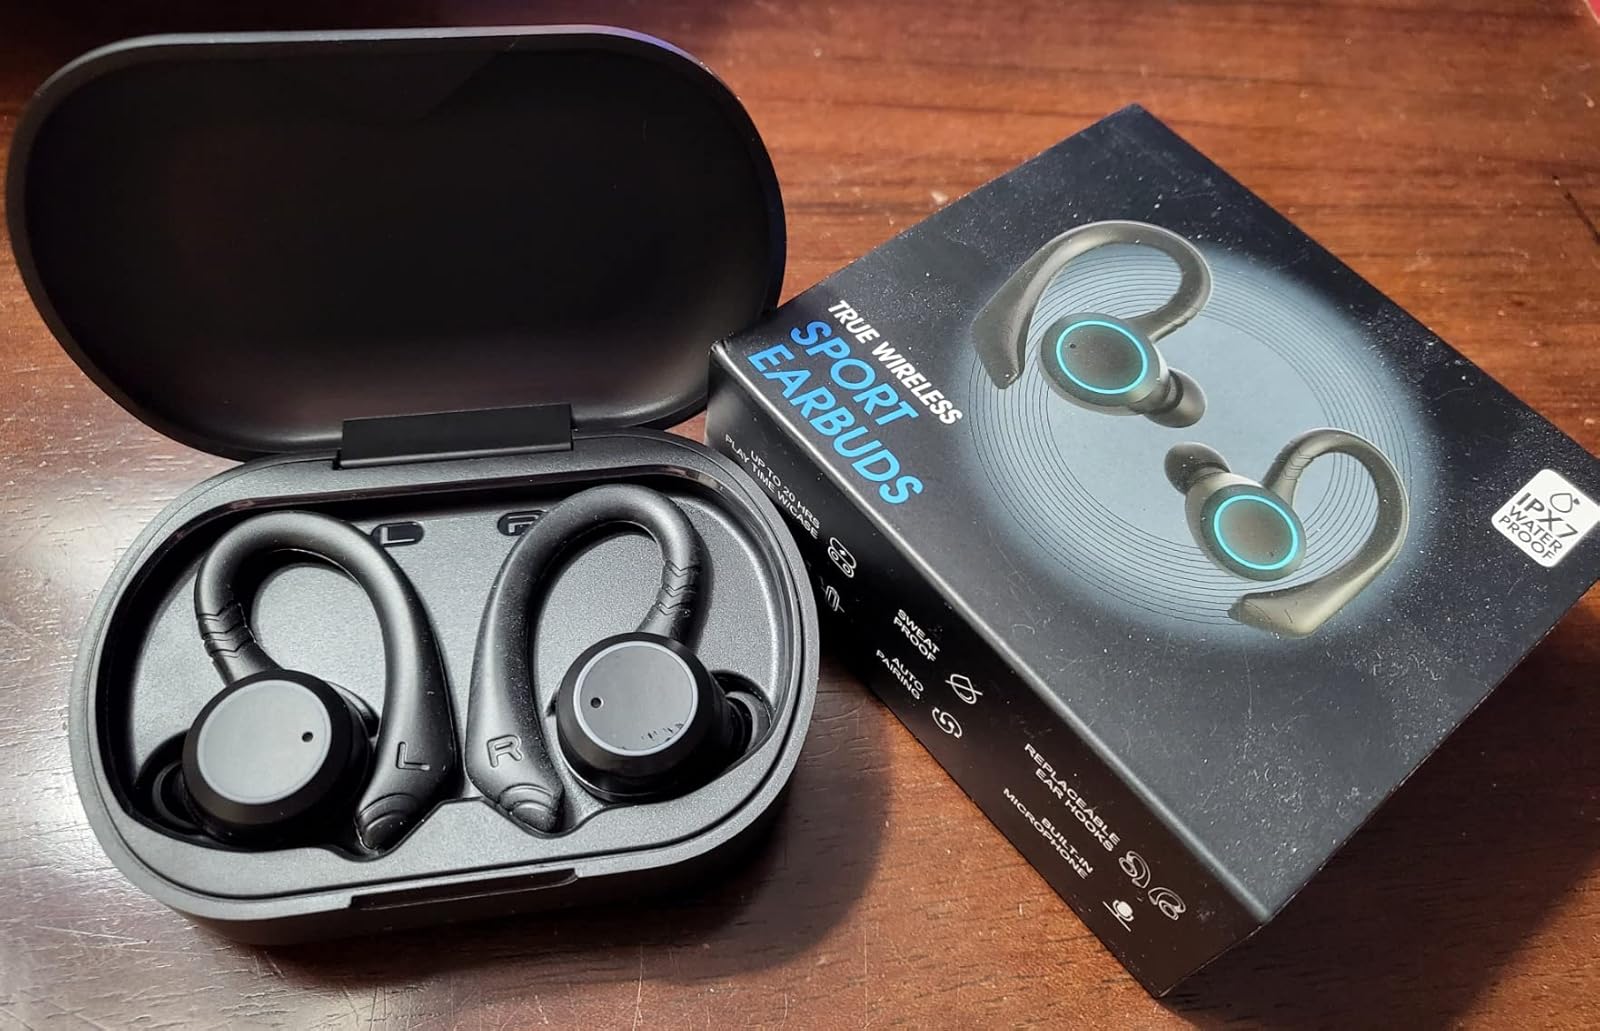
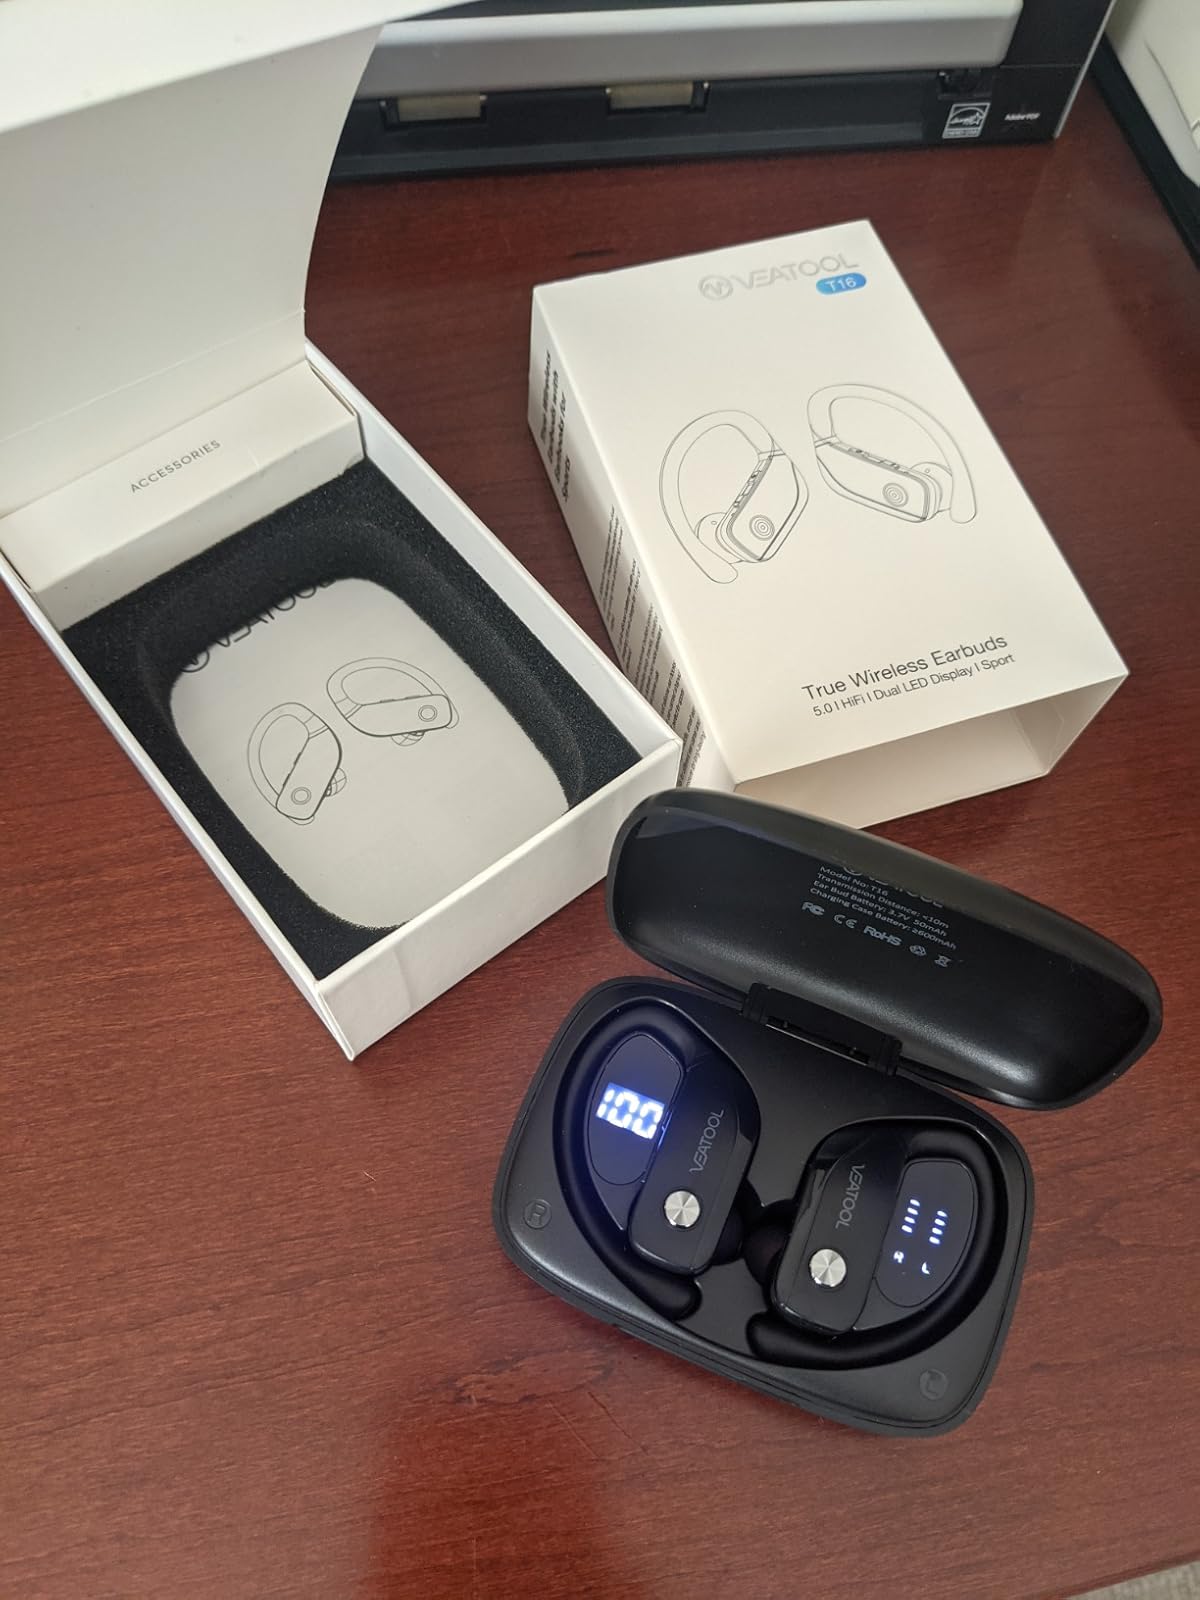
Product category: earbuds
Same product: no